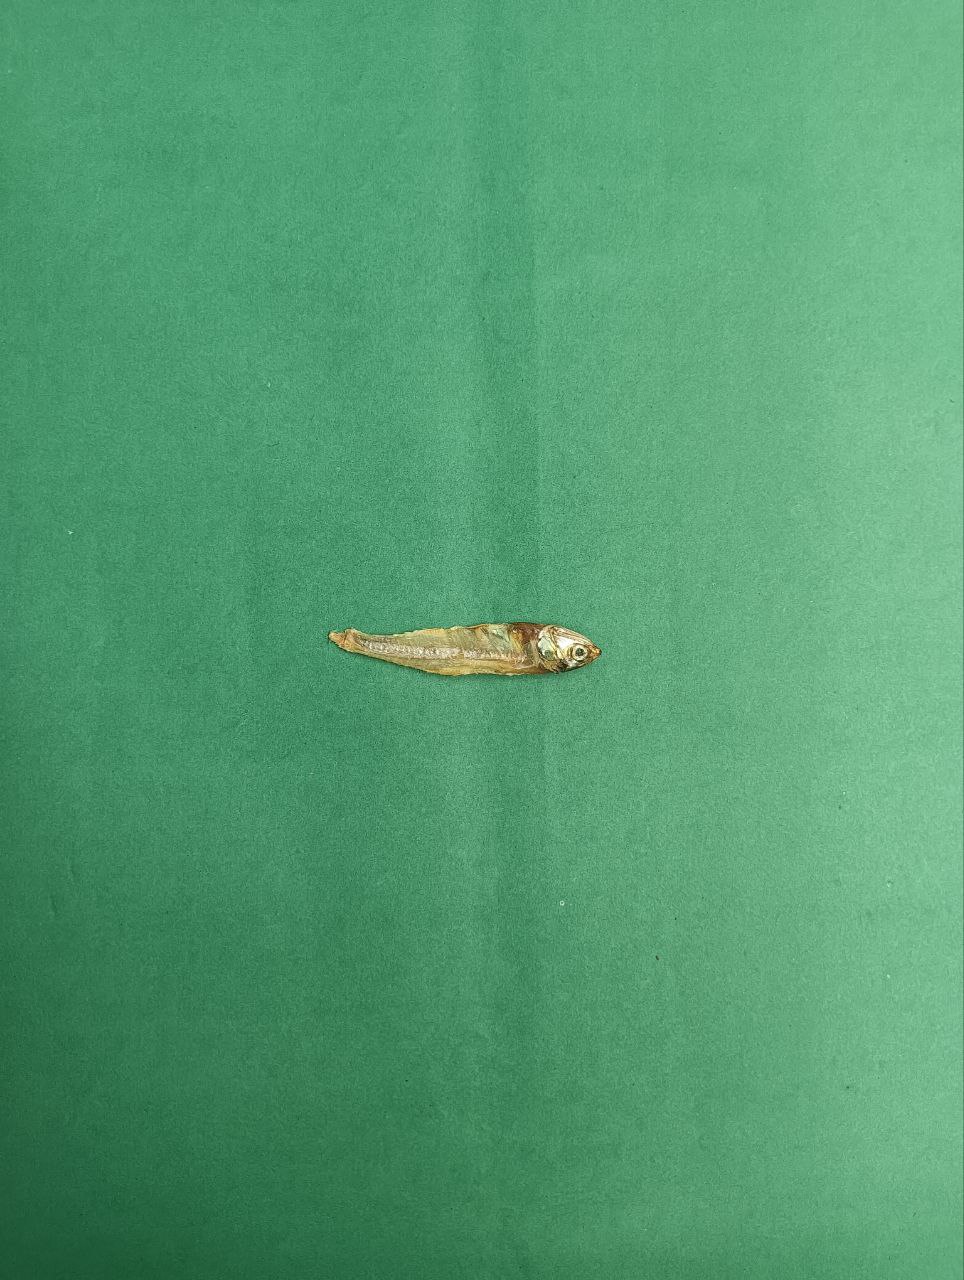
Species: narkeli